Scott's Tots

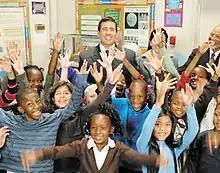
Michael Scott poses behind several third graders that have been promised by him tuition money as part of the titular "Scott's Tots" program. The image appears in a newspaper seen in the episode.

"Scott's Tots" is the twelfth episode of the sixth season of the American comedy television series "The Office", and the show's 112th episode overall. The episode was directed by B. J. Novak, his directorial debut for the series, and written by Gene Stupnitsky and Lee Eisenberg. It first aired in the United States on NBC on December 3, 2009.